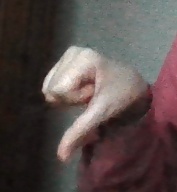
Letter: waw